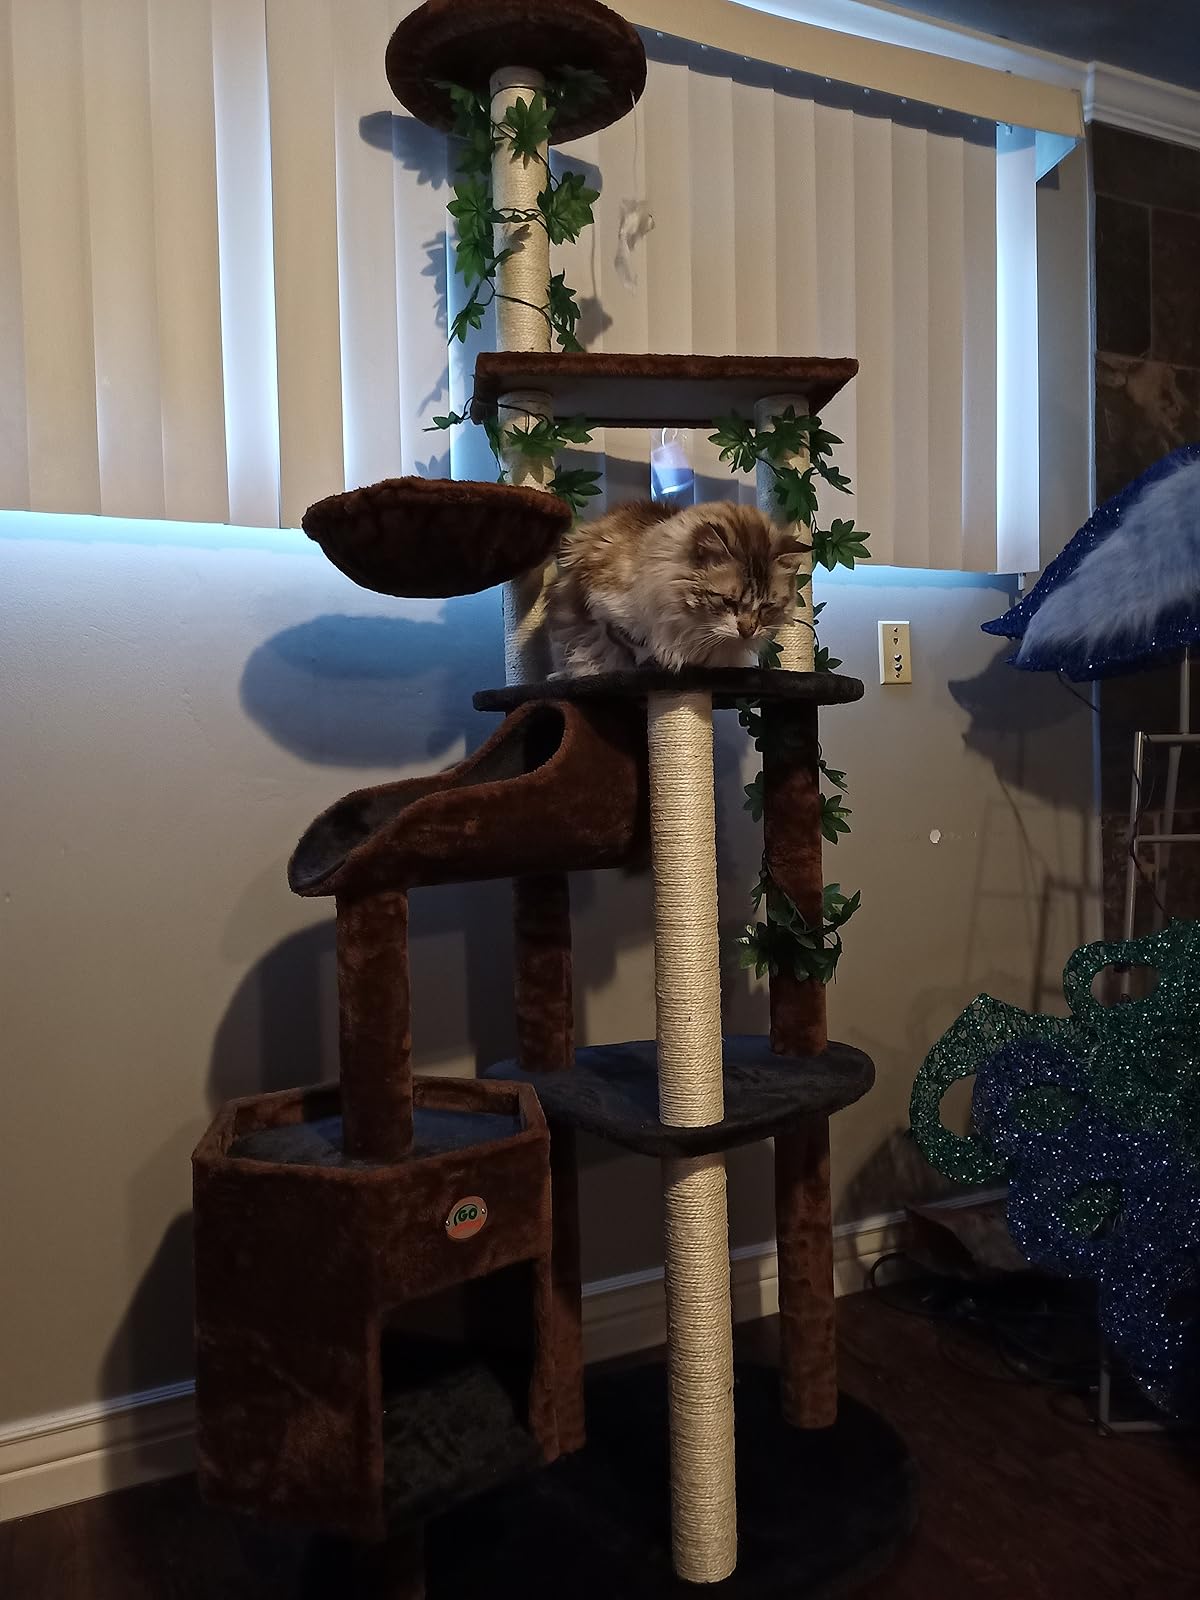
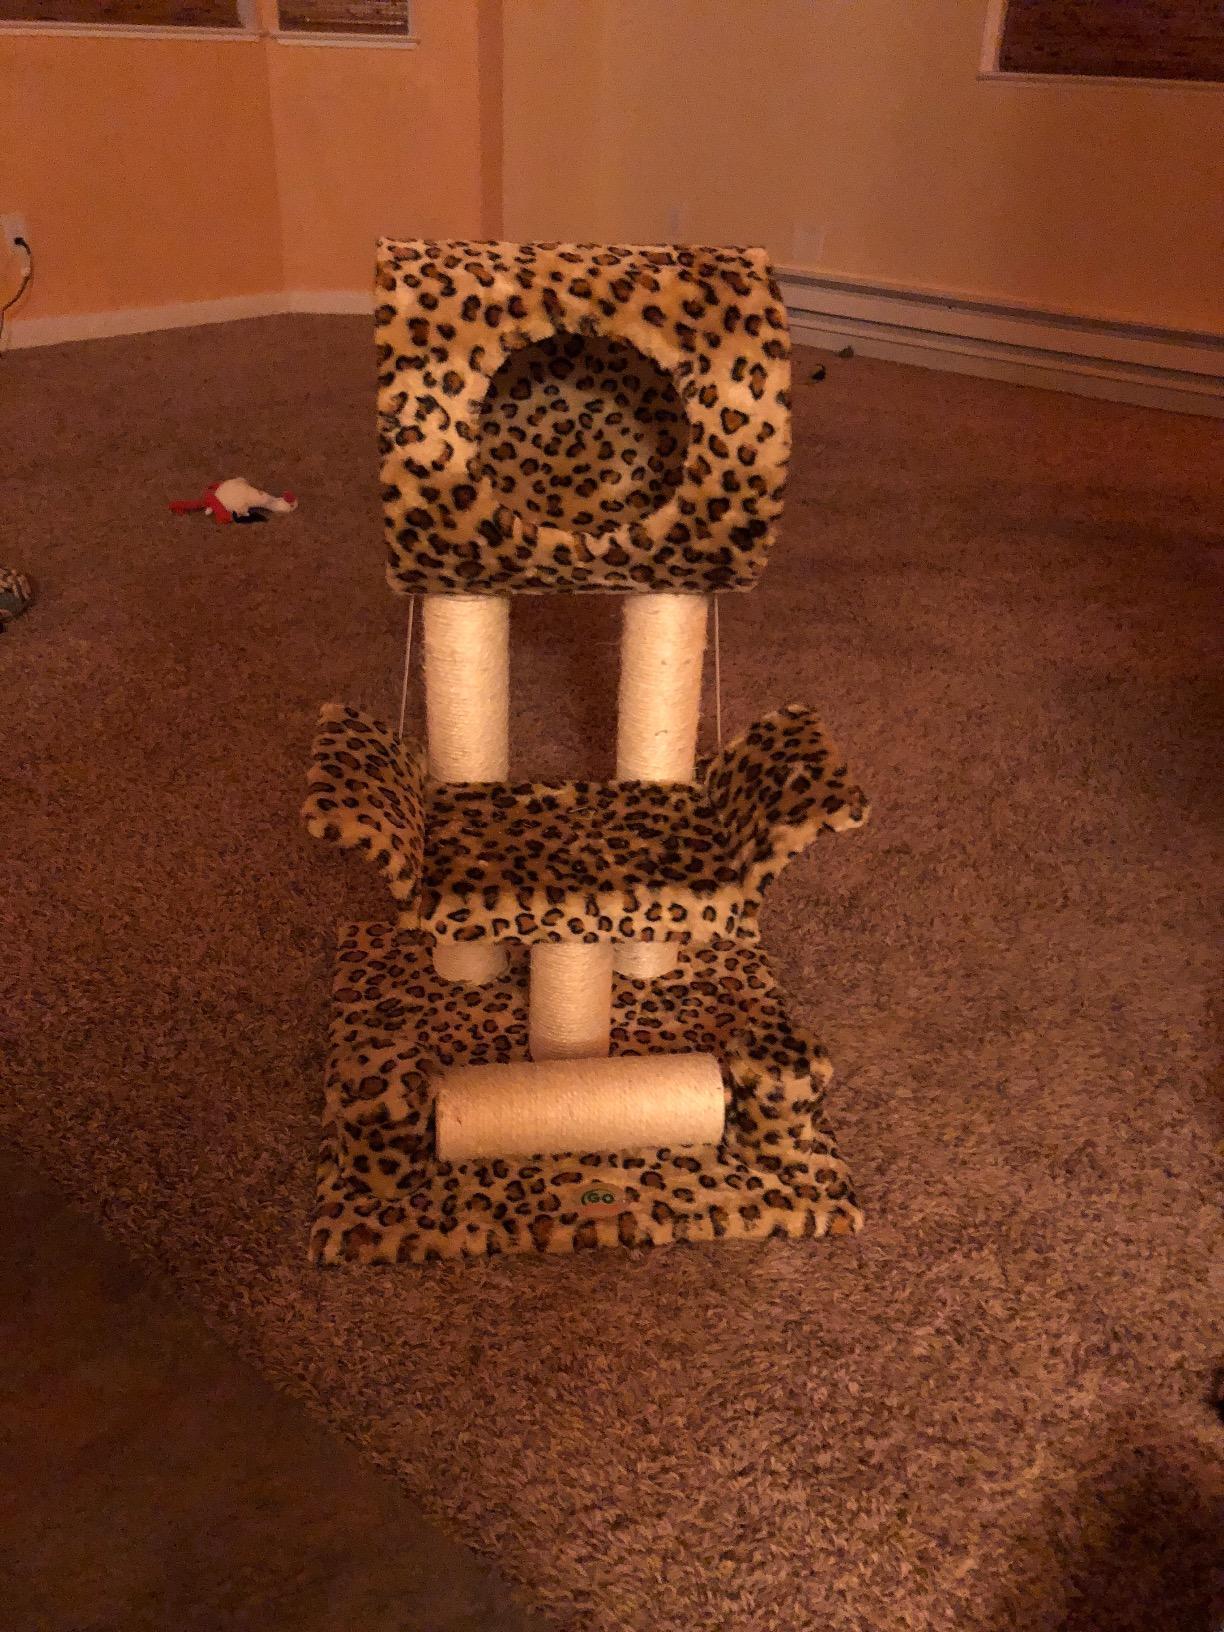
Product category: items_cat tree
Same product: no